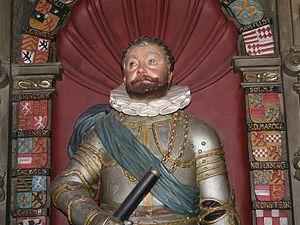
Philippe IV de Nassau-Weilbourg, également connu sous Philippe III de Nassau-Sarrebruck était comte de Nassau-Weilbourg de 1559 jusqu'à sa mort, et depuis 1574 également comte de Nassau-Sarrebruck. Les deux biens appartenaient à la branche de Walram de la Maison de Nassau. À Weilbourg, il était le quatrième comte nommé Philippe, mais seulement le troisième à Sarrebruck, parce que son père, Philippe III de Nassau-Weilbourg jamais tenu Nassau-Sarrebruck.